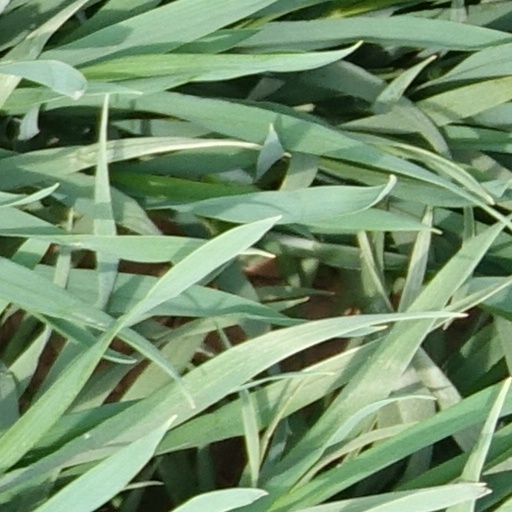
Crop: wheat